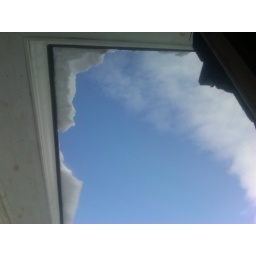
Lots of snow sliding off the roof today. Beautiful blue skies in the Finger Lakes. :)